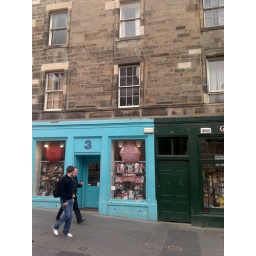
green door, two windows directly above number three are bedroom (left) and sitting room (right)